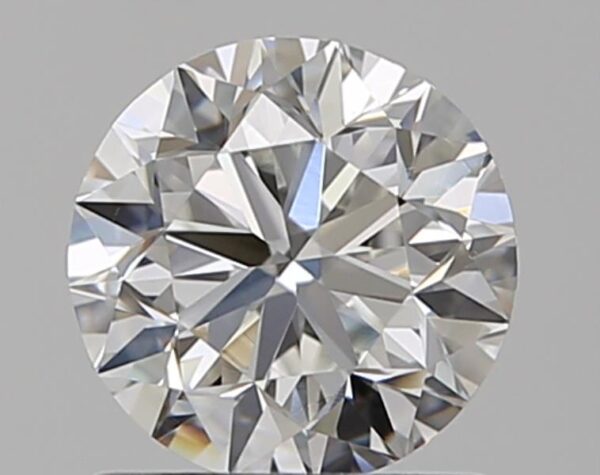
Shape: round
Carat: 0.9
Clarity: VS2
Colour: G
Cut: VG
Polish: EX
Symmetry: VG
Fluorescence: N
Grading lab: GIA
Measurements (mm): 5.97 x 6.06 x 3.89